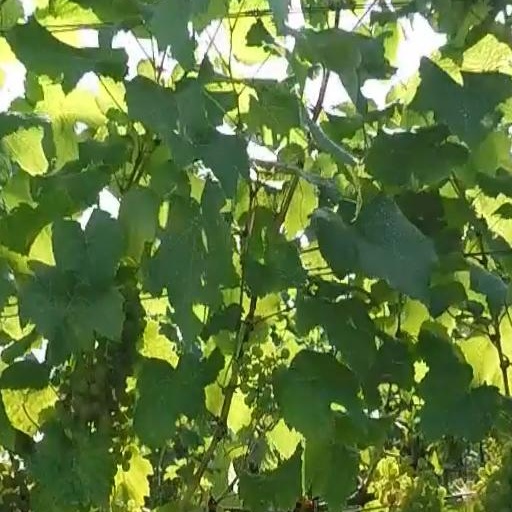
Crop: grape